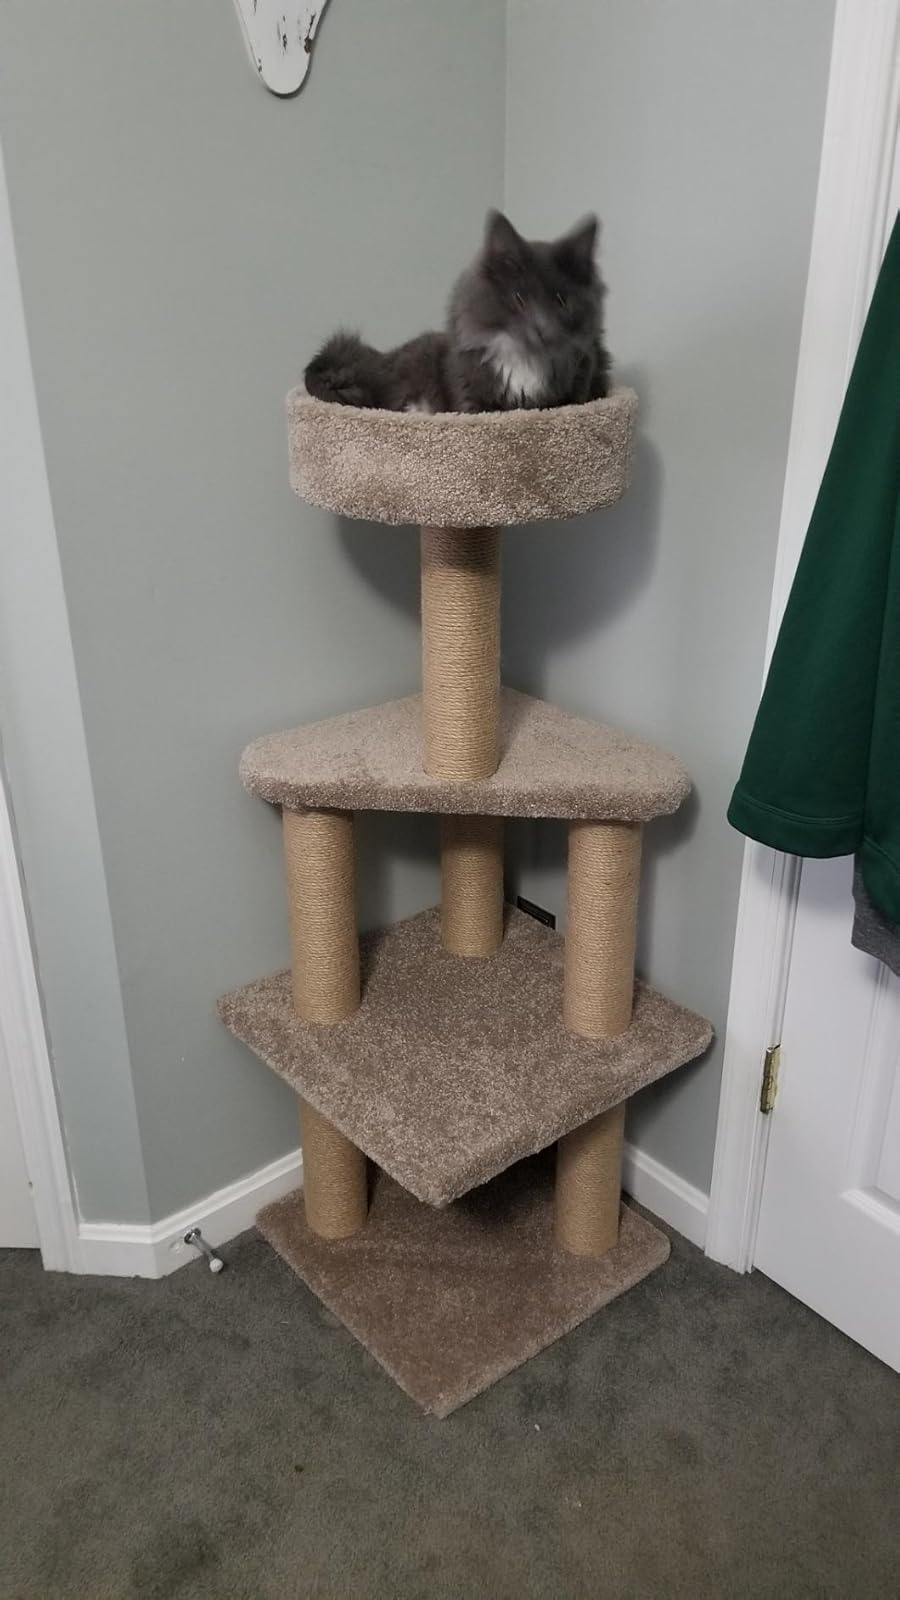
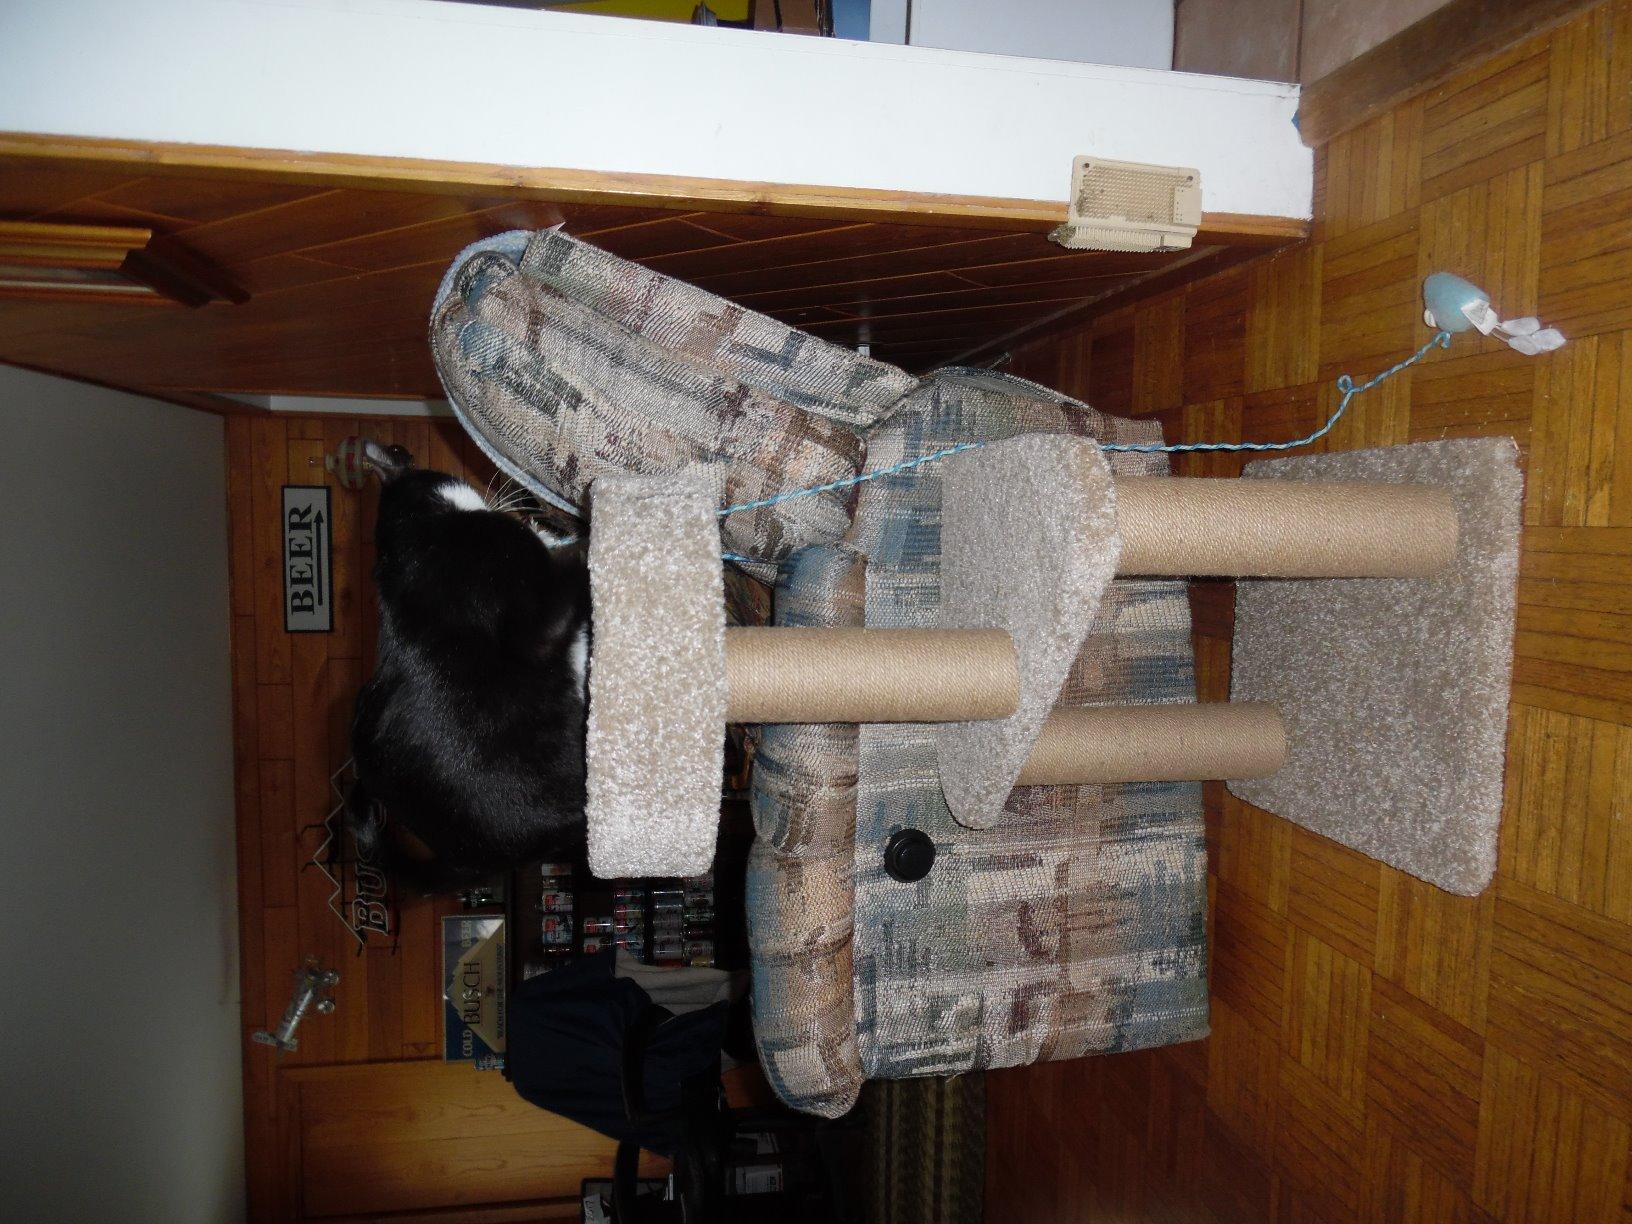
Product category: items_cat tree
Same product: no